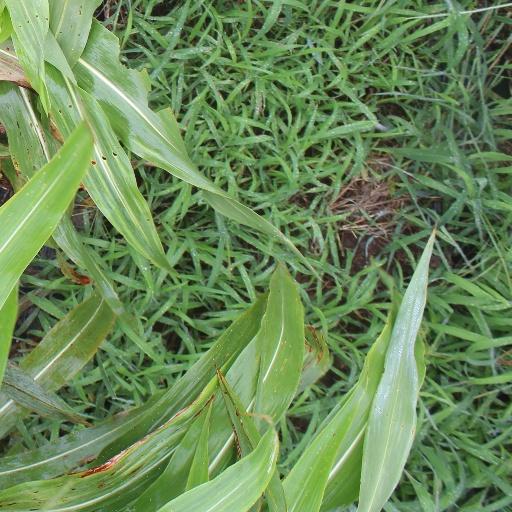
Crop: sorghum